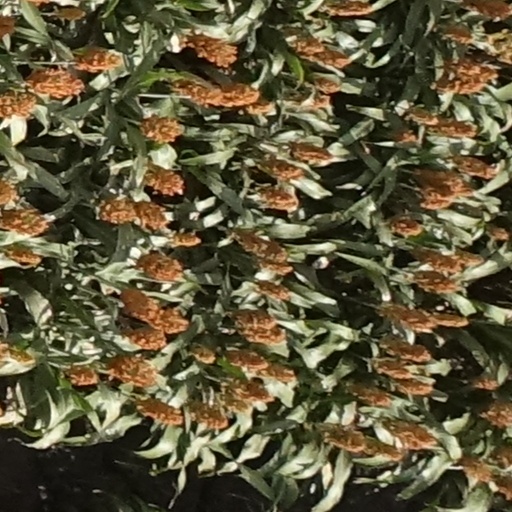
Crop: sorghum